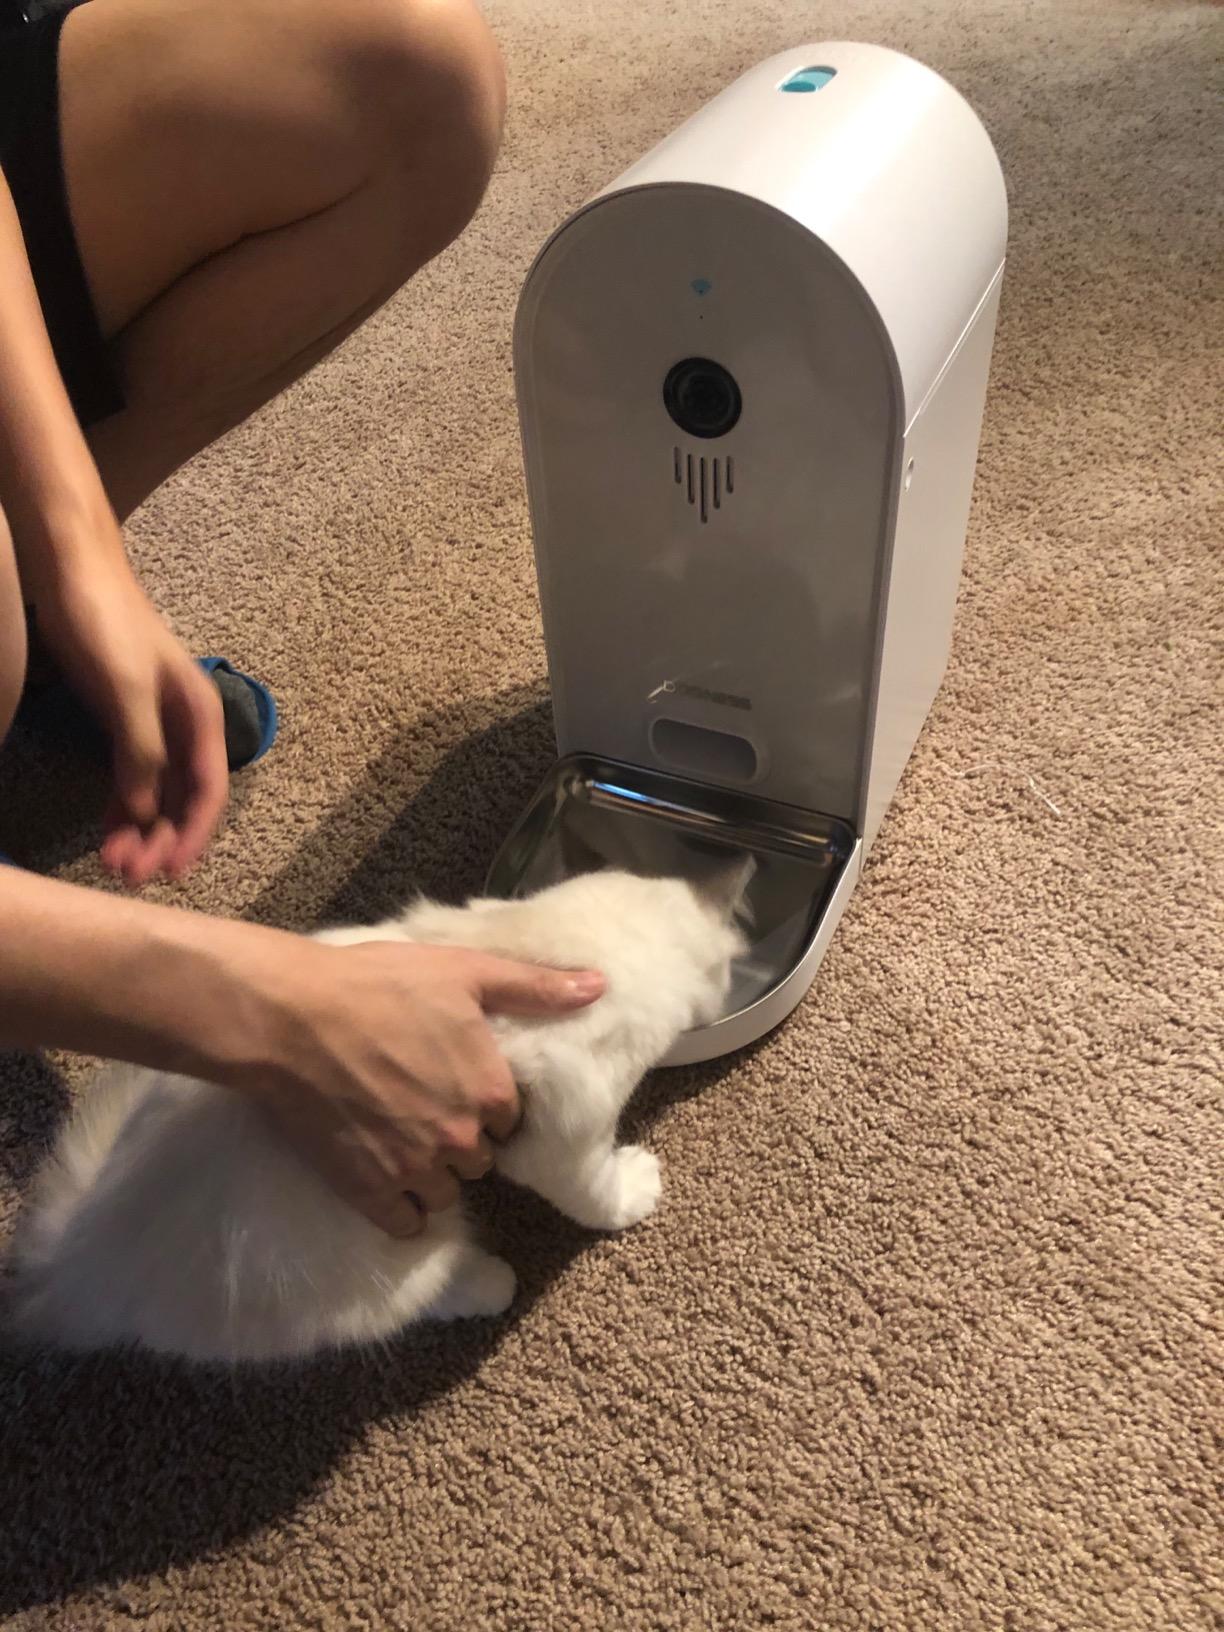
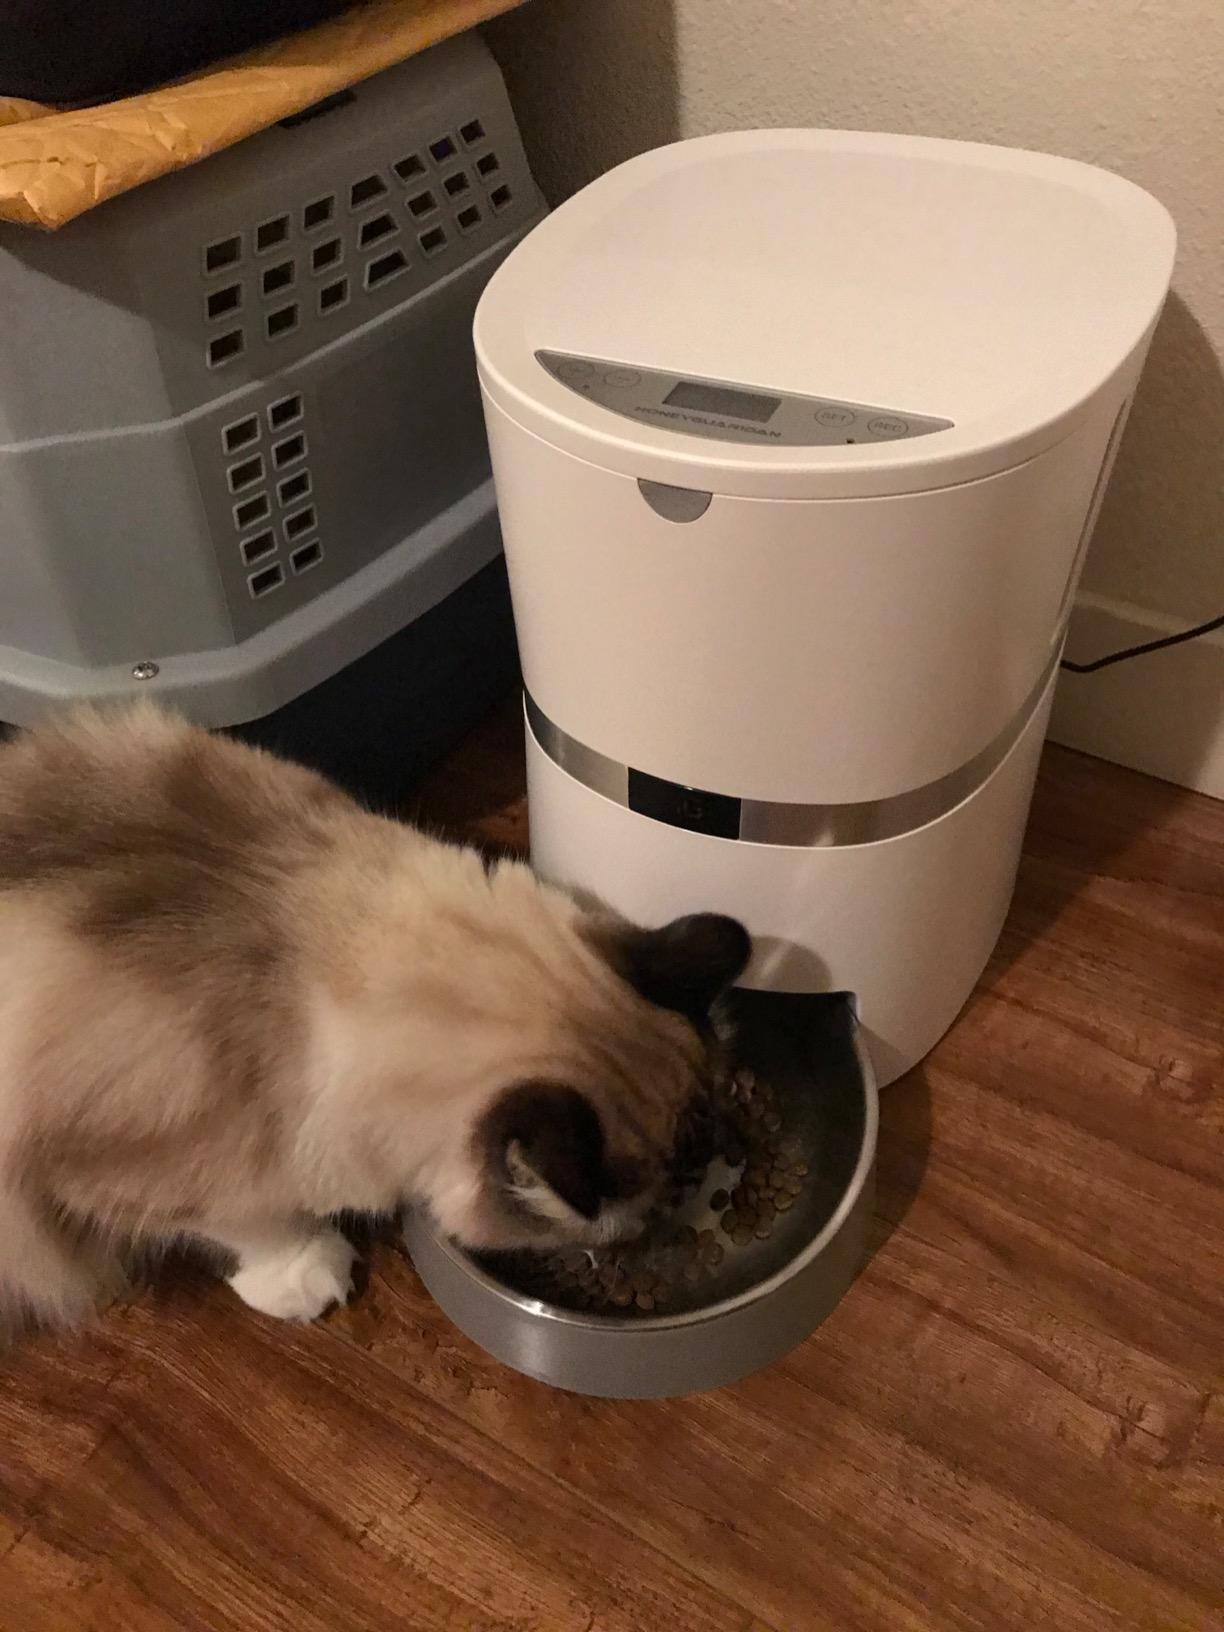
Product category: items_feeder
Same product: no